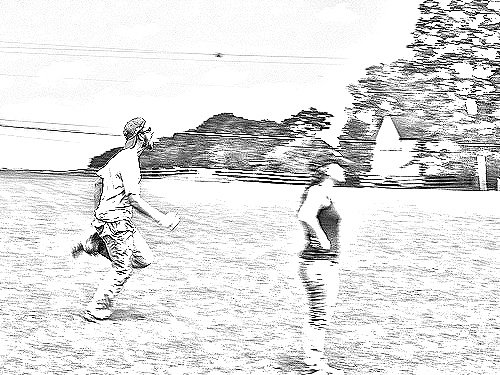
Portrait style: Sketch Portrait